Canadian Idiot

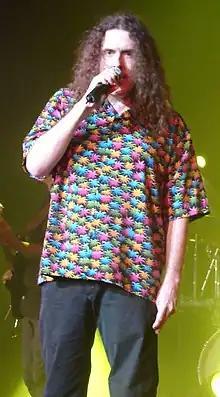
Yankovic performing during the "Straight Outta Lynwood" tour in 2007

"Canadian Idiot" was the second song performed on Yankovic's 2007–08 "Straight Outta Lynwood" concert tour, following a polka medley. In an interview with "Rolling Stone", Yankovic said of the tracks on the album "Canadian Idiot" was "the most fun to perform live". Audience response was positive enough that he included the song on the set lists of three subsequent album tours.